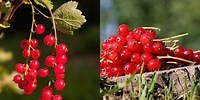
Label: redcurrant